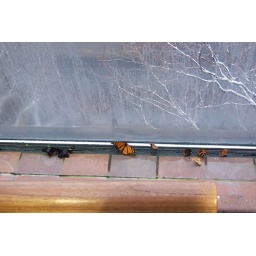
We couldn't figure out why there were so few butterflies flying around.. they were all dead against the window.